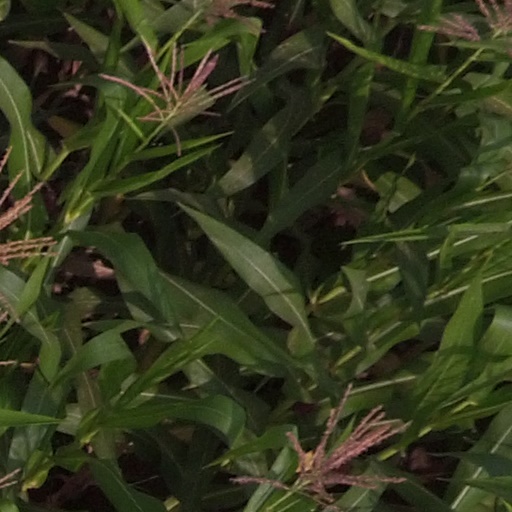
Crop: maize; corn